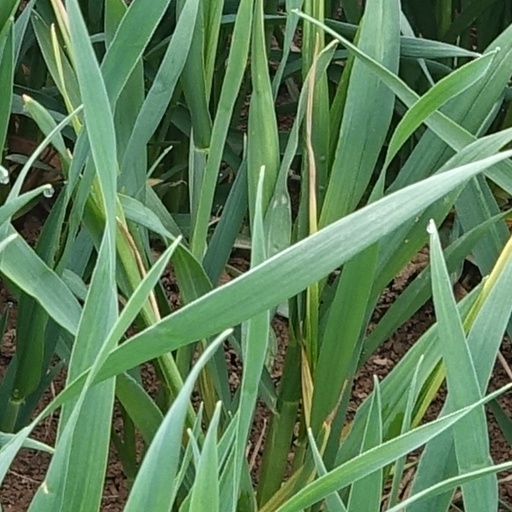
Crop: wheat